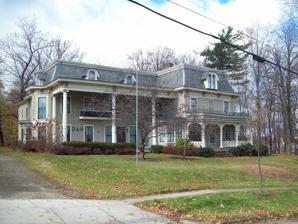
Building: Partridge-Sheldon House
Country: United States of America
Year built: 1867
Historic house in New York, United States United States historic place Partridge-Sheldon House U.S. National Register of Historic Places Partridge-Sheldon House in 2024 Show map of New York Show map of the United States Location 70 Prospect St., Jamestown, New York Coordinates 42°5′21″N 79°14′15″W / 42.08917°N 79.23750°W / 42.08917; -79.23750 Built 1865 Architectural style Second Empire NRHP reference No. 00000572 Added to NRHP June 02, 2000 Partridge-Sheldon House is a historic home located at Jamestown in Chautauqua County, New York .  It is a three-story Second Empire style residence built between about 1850 and 1867, and substantially renovated and enlarged about 1880.  The structure features a Mansard roof with patterned and polychromed slate, decorative eave brackets, and an imposing Mansard-roofed front porch with ornamental iron cresting .  It was the home of Porter Sheldon (1831–1908). The house is owned and maintained by the Jamestown Chapter of the Daughters of the American Revolution .  It was listed on the National Register of Historic Places in 2000. References